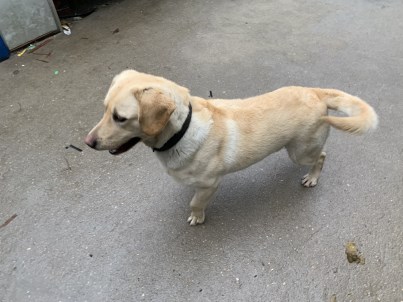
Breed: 3580-n000122-Labrador_retriever